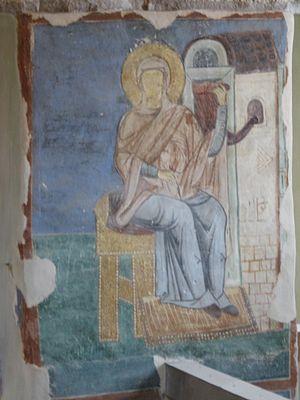
La cathédrale de la Nativité de la Vierge Marie est le catholikon du Monastère d'Antoniev. Consacré en 1119 par l'évêque de Novgorod, Johan Papine, c'est un des édifices de l'époque pré-mongole de la Rus' situé à Veliki Novgorod en Russie.« Maître Pierre » a probablement été l'architecte de cette cathédrale.